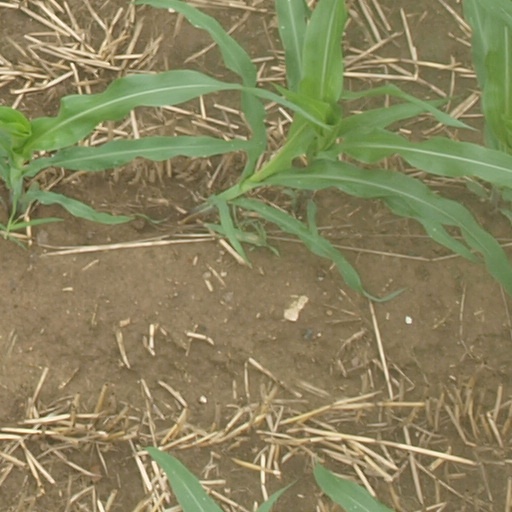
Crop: maize; corn